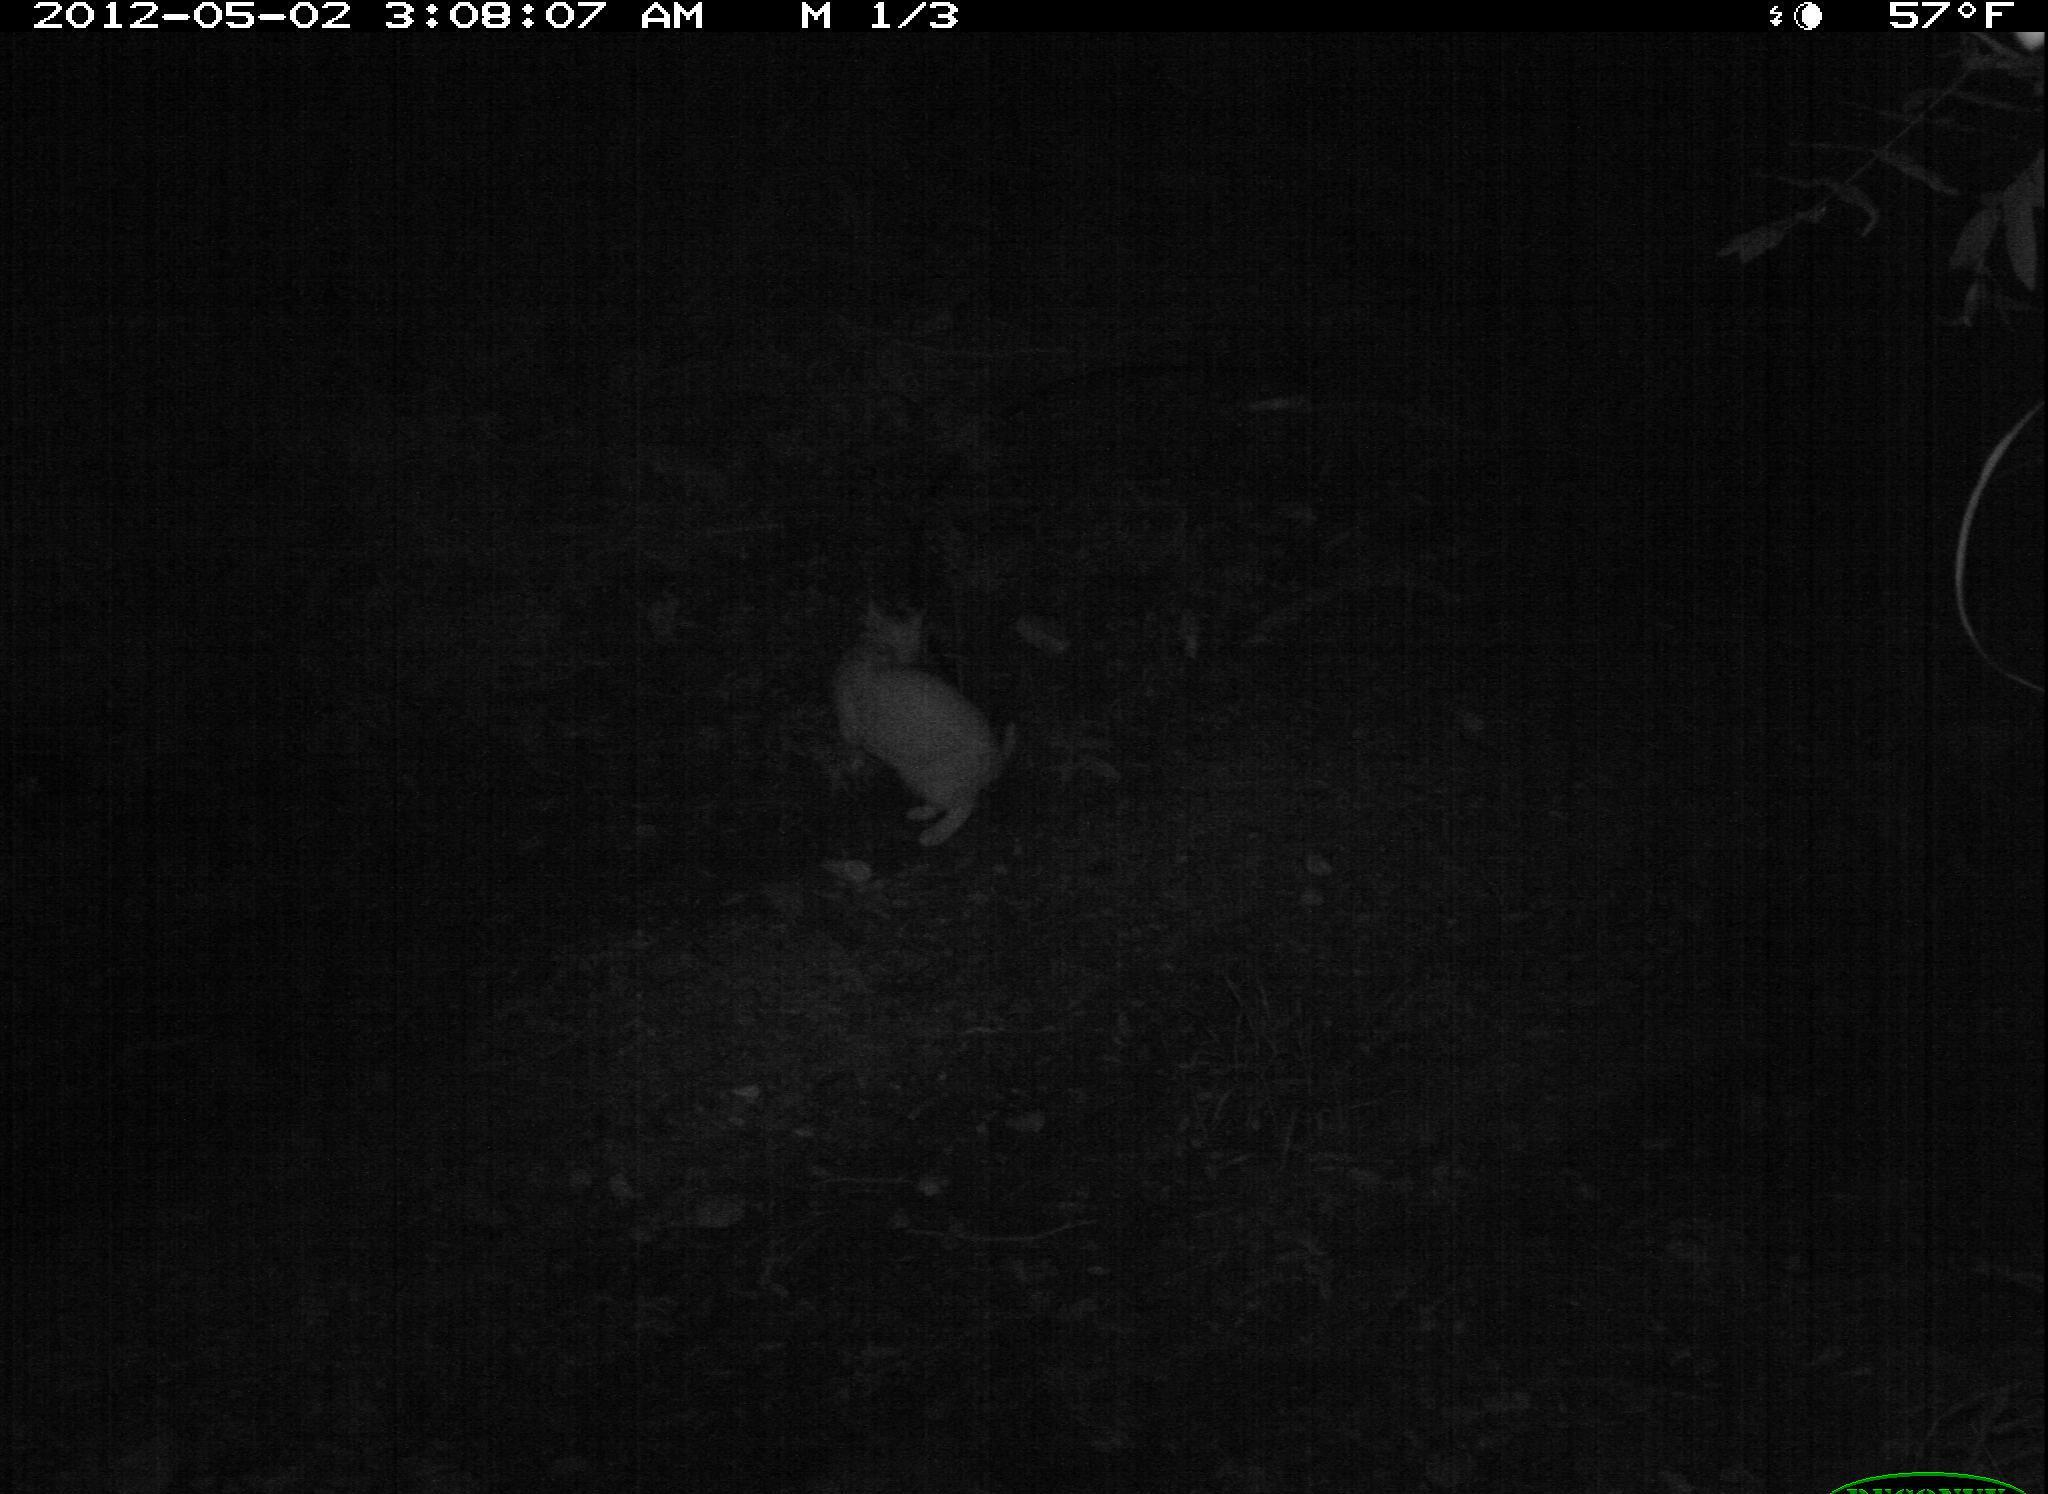
Species: Felis catus